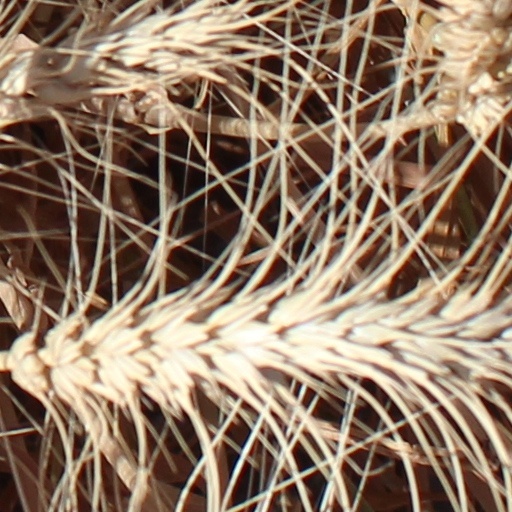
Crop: wheat